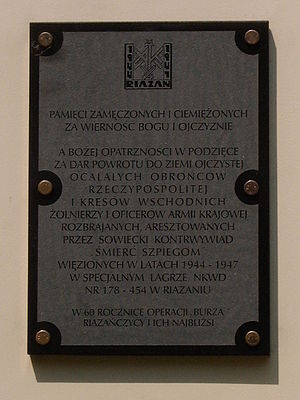
SMERSJ
Mindeplade til ofrene for SMERSJ i Rjasan.
SMERSJ, var en sovjetisk kontraspionageorganisation oprettet som en selvstændig tjeneste organisatorisk under Den Røde Hær i 1943. Organisationens officielle betegnelse var: Главное управление контрразведки СМЕРШ Народного комиссариата обороны СССР.